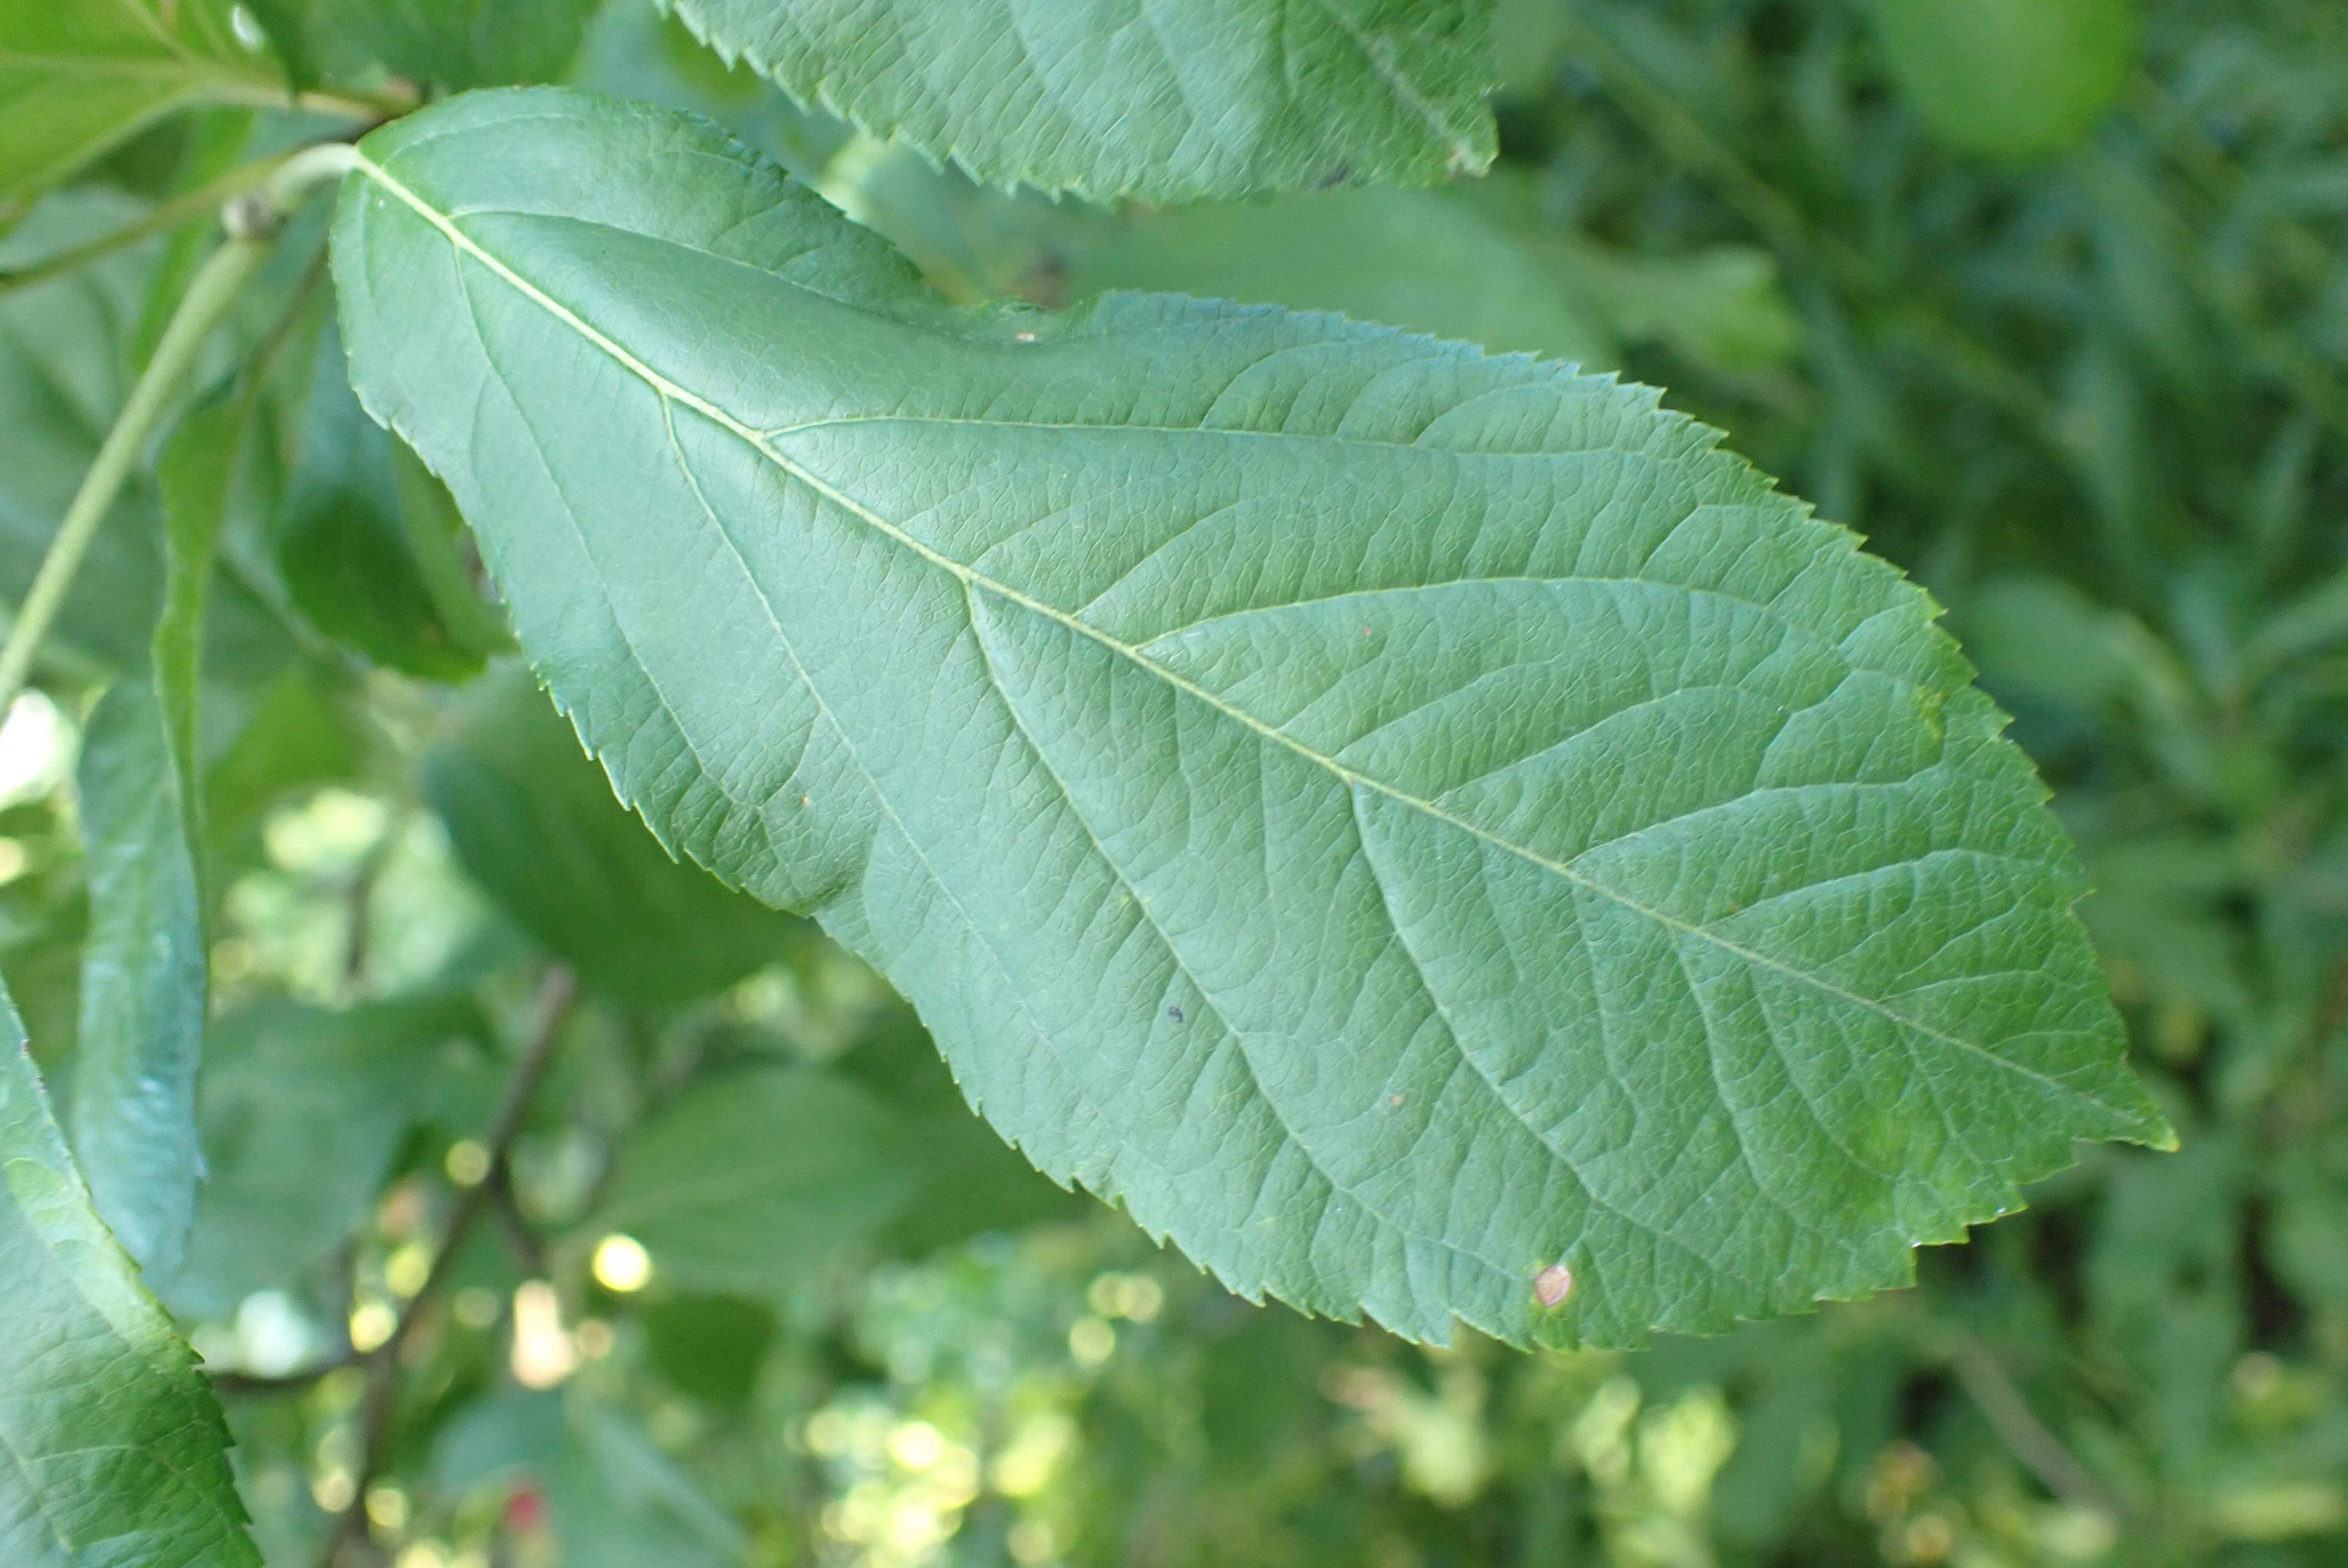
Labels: frog_eye_leaf_spot